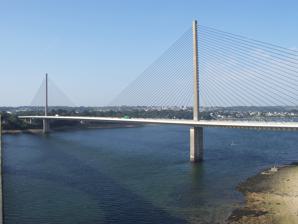
Building: Pont de l'Iroise
Country: France
Year built: 1994
Bridge in Finistère Pont de l'Iroise The Pont de l'Iroise, seen from the Plougastel end of the pont Albert-Louppe looking north-east and upriver Coordinates 48°23′15″N 04°23′52″W / 48.38750°N 4.39778°W / 48.38750; -4.39778 Carries N165 road Crosses Élorn Locale Finistère Owner Finistère DDE (Direction Départementale de l'Equipement), Ministry of Public Works Maintained by Finistère DDE Preceded by pont Albert-Louppe Characteristics Design cable-stayed Material Reinforced concrete , steel Total length 800.05 metres (2,624 ft 10 in) Width 23.1 metres (75 ft 9 in) Height 113 metres (370 ft 9 in) Longest span 400 metres (1,312 ft 4 in) No. of spans 7 Piers in water 2 Clearance below 26.5 metres (86 ft 11 in) History Architect René Le Friant, René Terzian Designer Michel Placidi Engineering design by Alain Chauvin; Service d'Etudes Techniques des Routes et Autoroute, SOGELERG Constructed by Demathieu et Bard; Groupe Razel; Pico Construction start 1991 Construction end 1994 Construction cost 264 million Francs Location The Pont de l'Iroise ( French pronunciation: [pɔ̃ də liʁwaz] , literally Bridge of the Iroise ) is a cable-stayed bridge in Finistère , Brittany , France, which spans the Élorn river where it enters the roadstead of Brest . It carries route nationale 165 , the road between Brest and Quimper , and connects Le Relecq-Kerhuon to the north with Plougastel-Daoulas to the south. The bridge is named after the Iroise Sea , into which the roadstead of Brest opens. See also List of bridges in France References Wikimedia Commons has media related to Pont de l'Iroise . "Pont de l'Iroise sur la rade de Brest" (PDF) (in French). Setec . Iroise Bridge at Structurae . Pont de l'Iroise (1994) , Sétra 2007